Prince of Persia: The Sands of Time

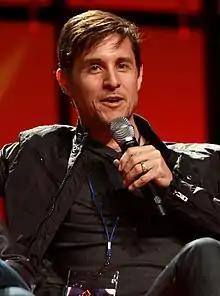
Yuri Lowenthal voiced the Prince in "The Sands of Time", returning for subsequent games set within the continuity.

The music for "The Sands of Time" was composed by Stuart Chatwood of the Canadian rock band The Tea Party. Chatwood was chosen for the role as Ubisoft wanted music that had Persian elements in it to fit the setting, while not being pure Persian music. When he was approached, Chatwood expanded his music library as part of his research. To achieve the desired effect, rock elements were mixed with Middle Eastern music and melodies, along with Indian elements. Chatwood used different instruments, including an Indian tabla and strings, along with vocal tracks by Cindy Gomez and Maryem Tollar. A soundtrack album for the game, "Prince of Persia: The Sands of Time Original Soundtrack", was released in Japan on 20 October 2004 by Scitron Digital Content. Tracks from the game were included in an album featuring music from both "The Sands of Time" and its two sequels "" and "". The album was released on 1 December 2005 as a pre-order bonus for the PS2 and Xbox versions of "The Two Thrones". A larger compilation album featuring music from the three games was released digitally by Ubisoft on January 3, 2011.